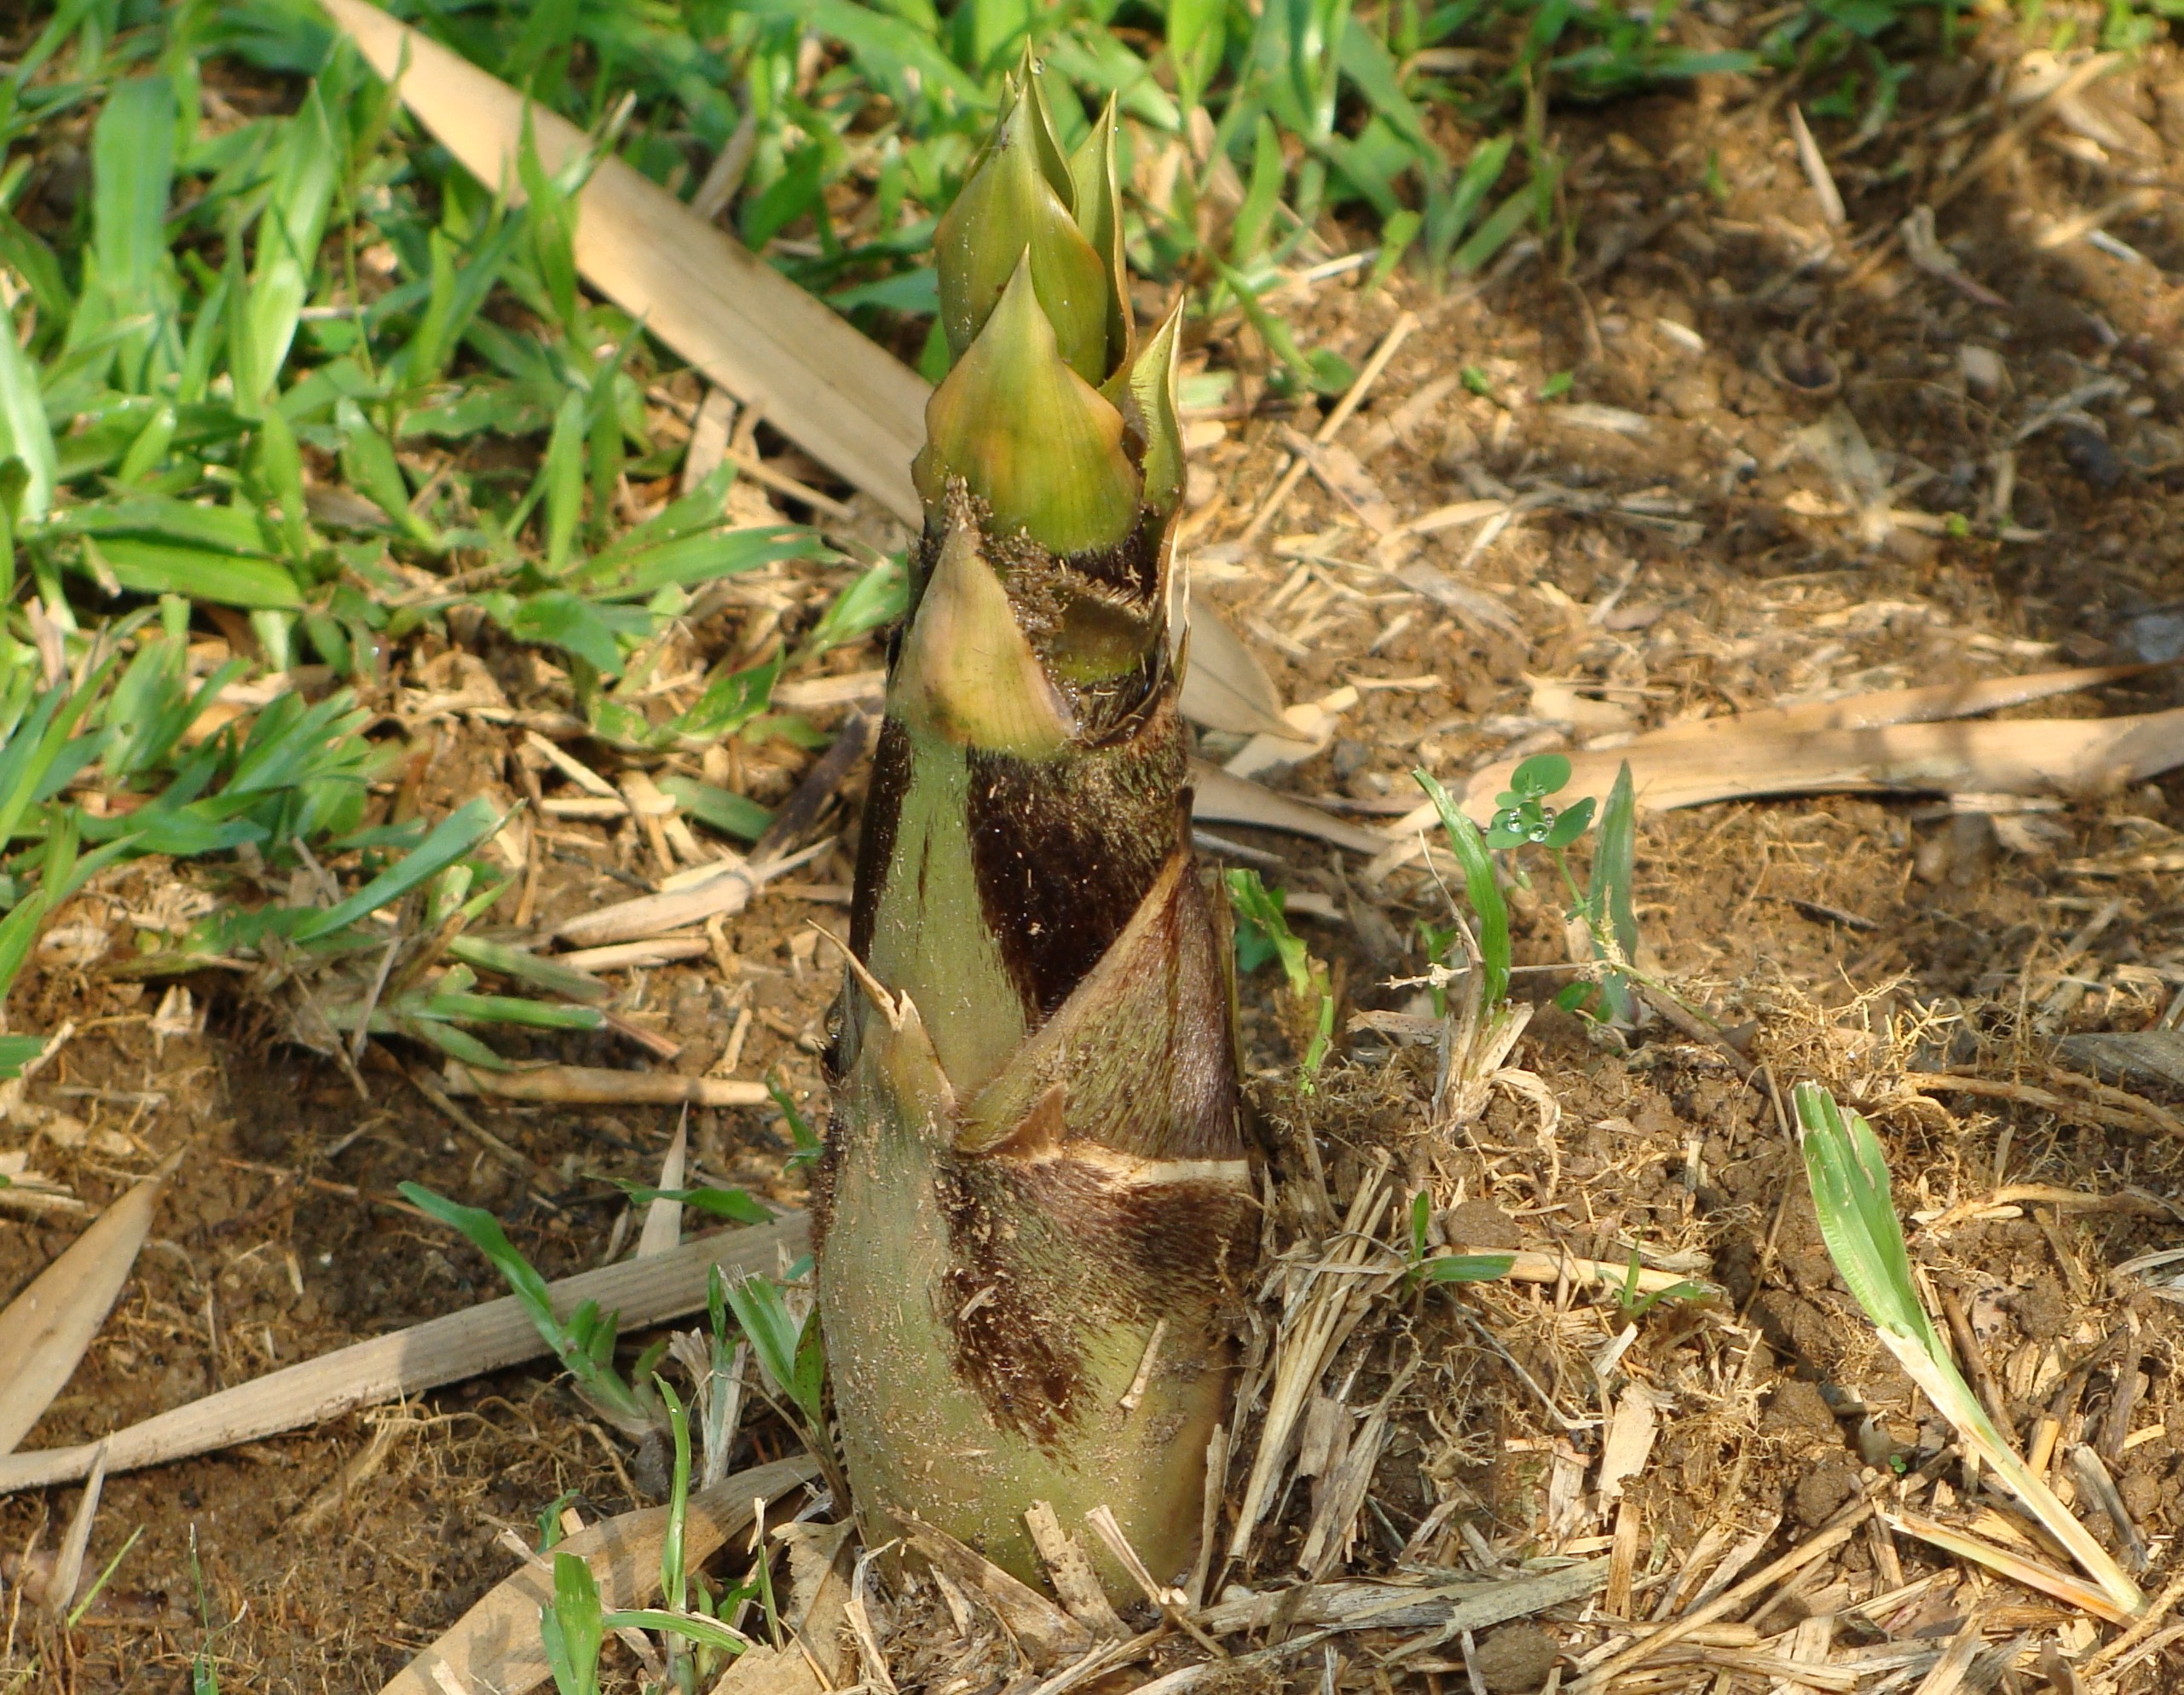
grass, plant, flower, food, produce, crop, agriculture, india, bamboo, flowering plant, bamboo shoot, grass family, land plant, kodagu, bambusa vulgaris, giant buddha's belly